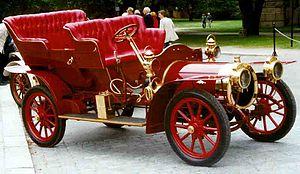
Cottereau est un constructeur automobile français.